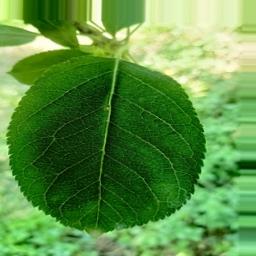
Label: Healthy